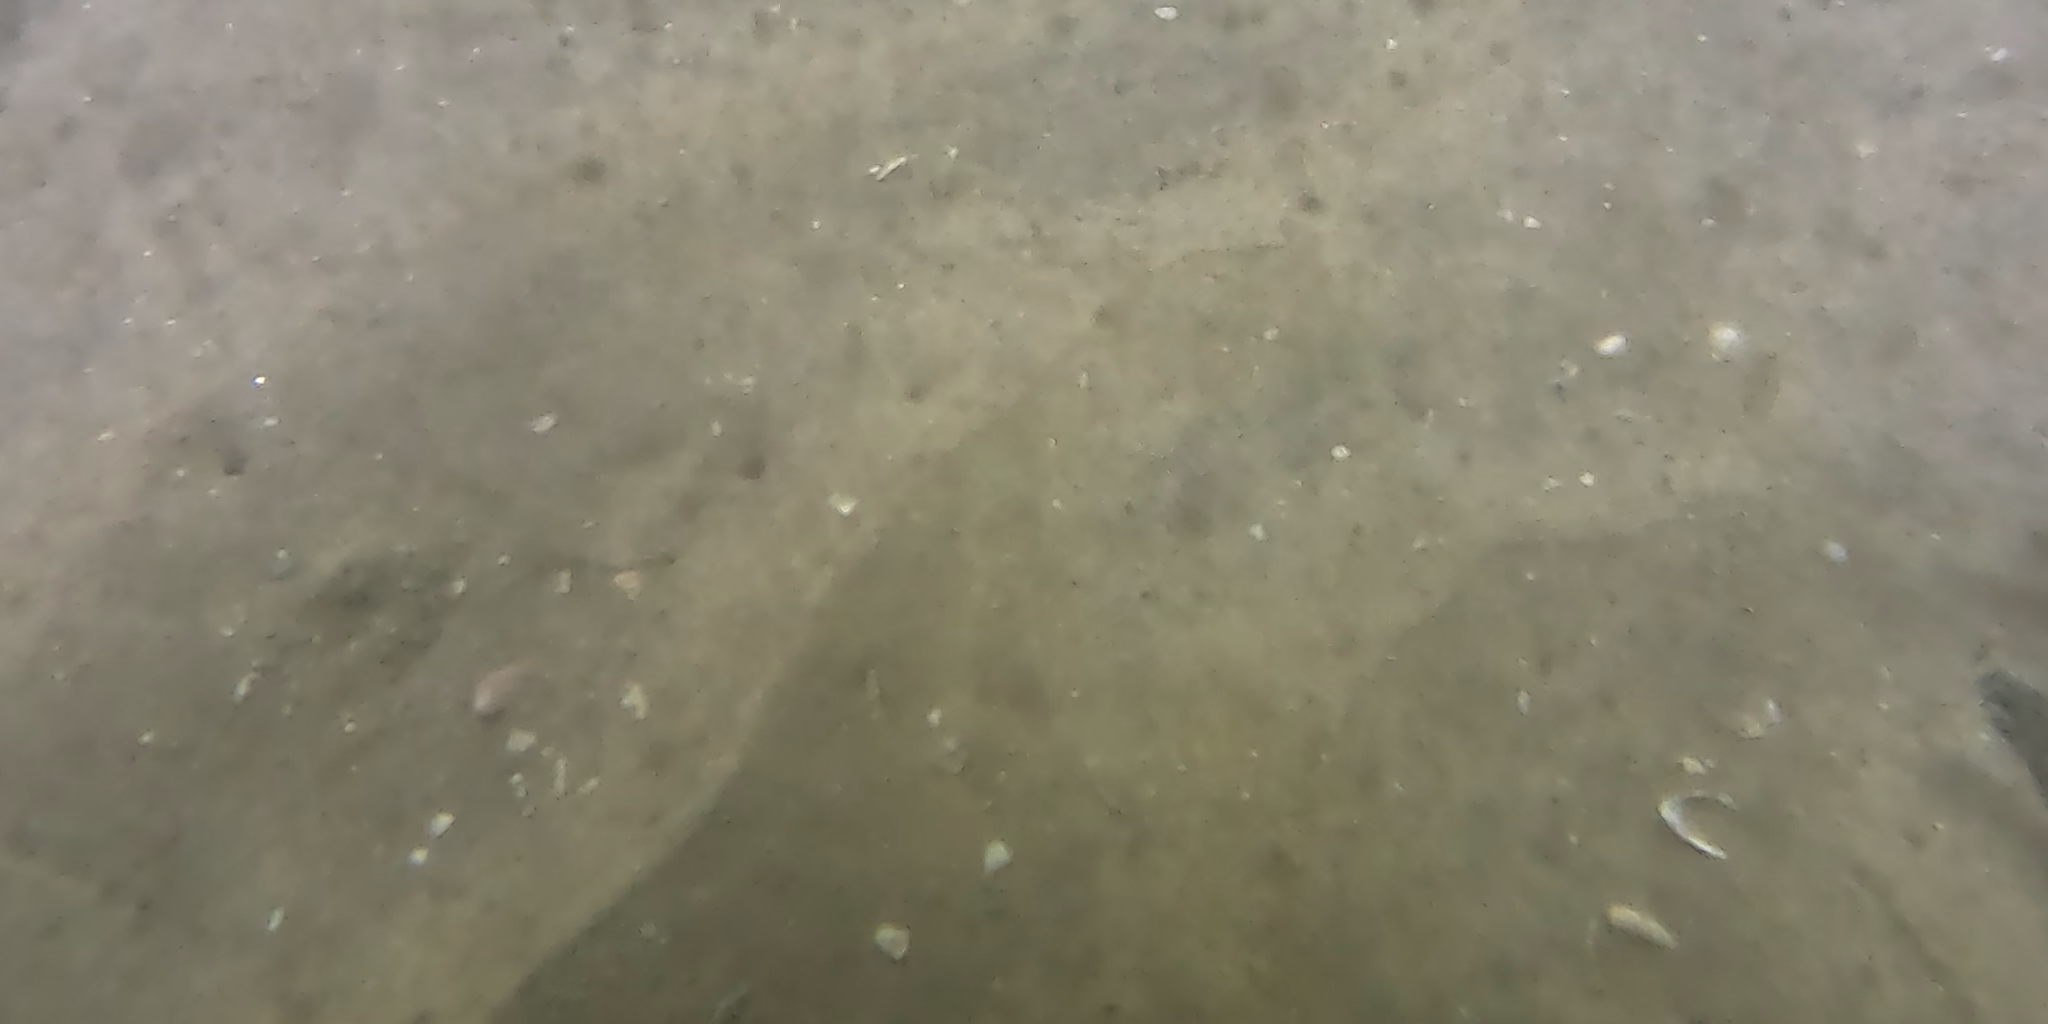
Seabed habitat: sand